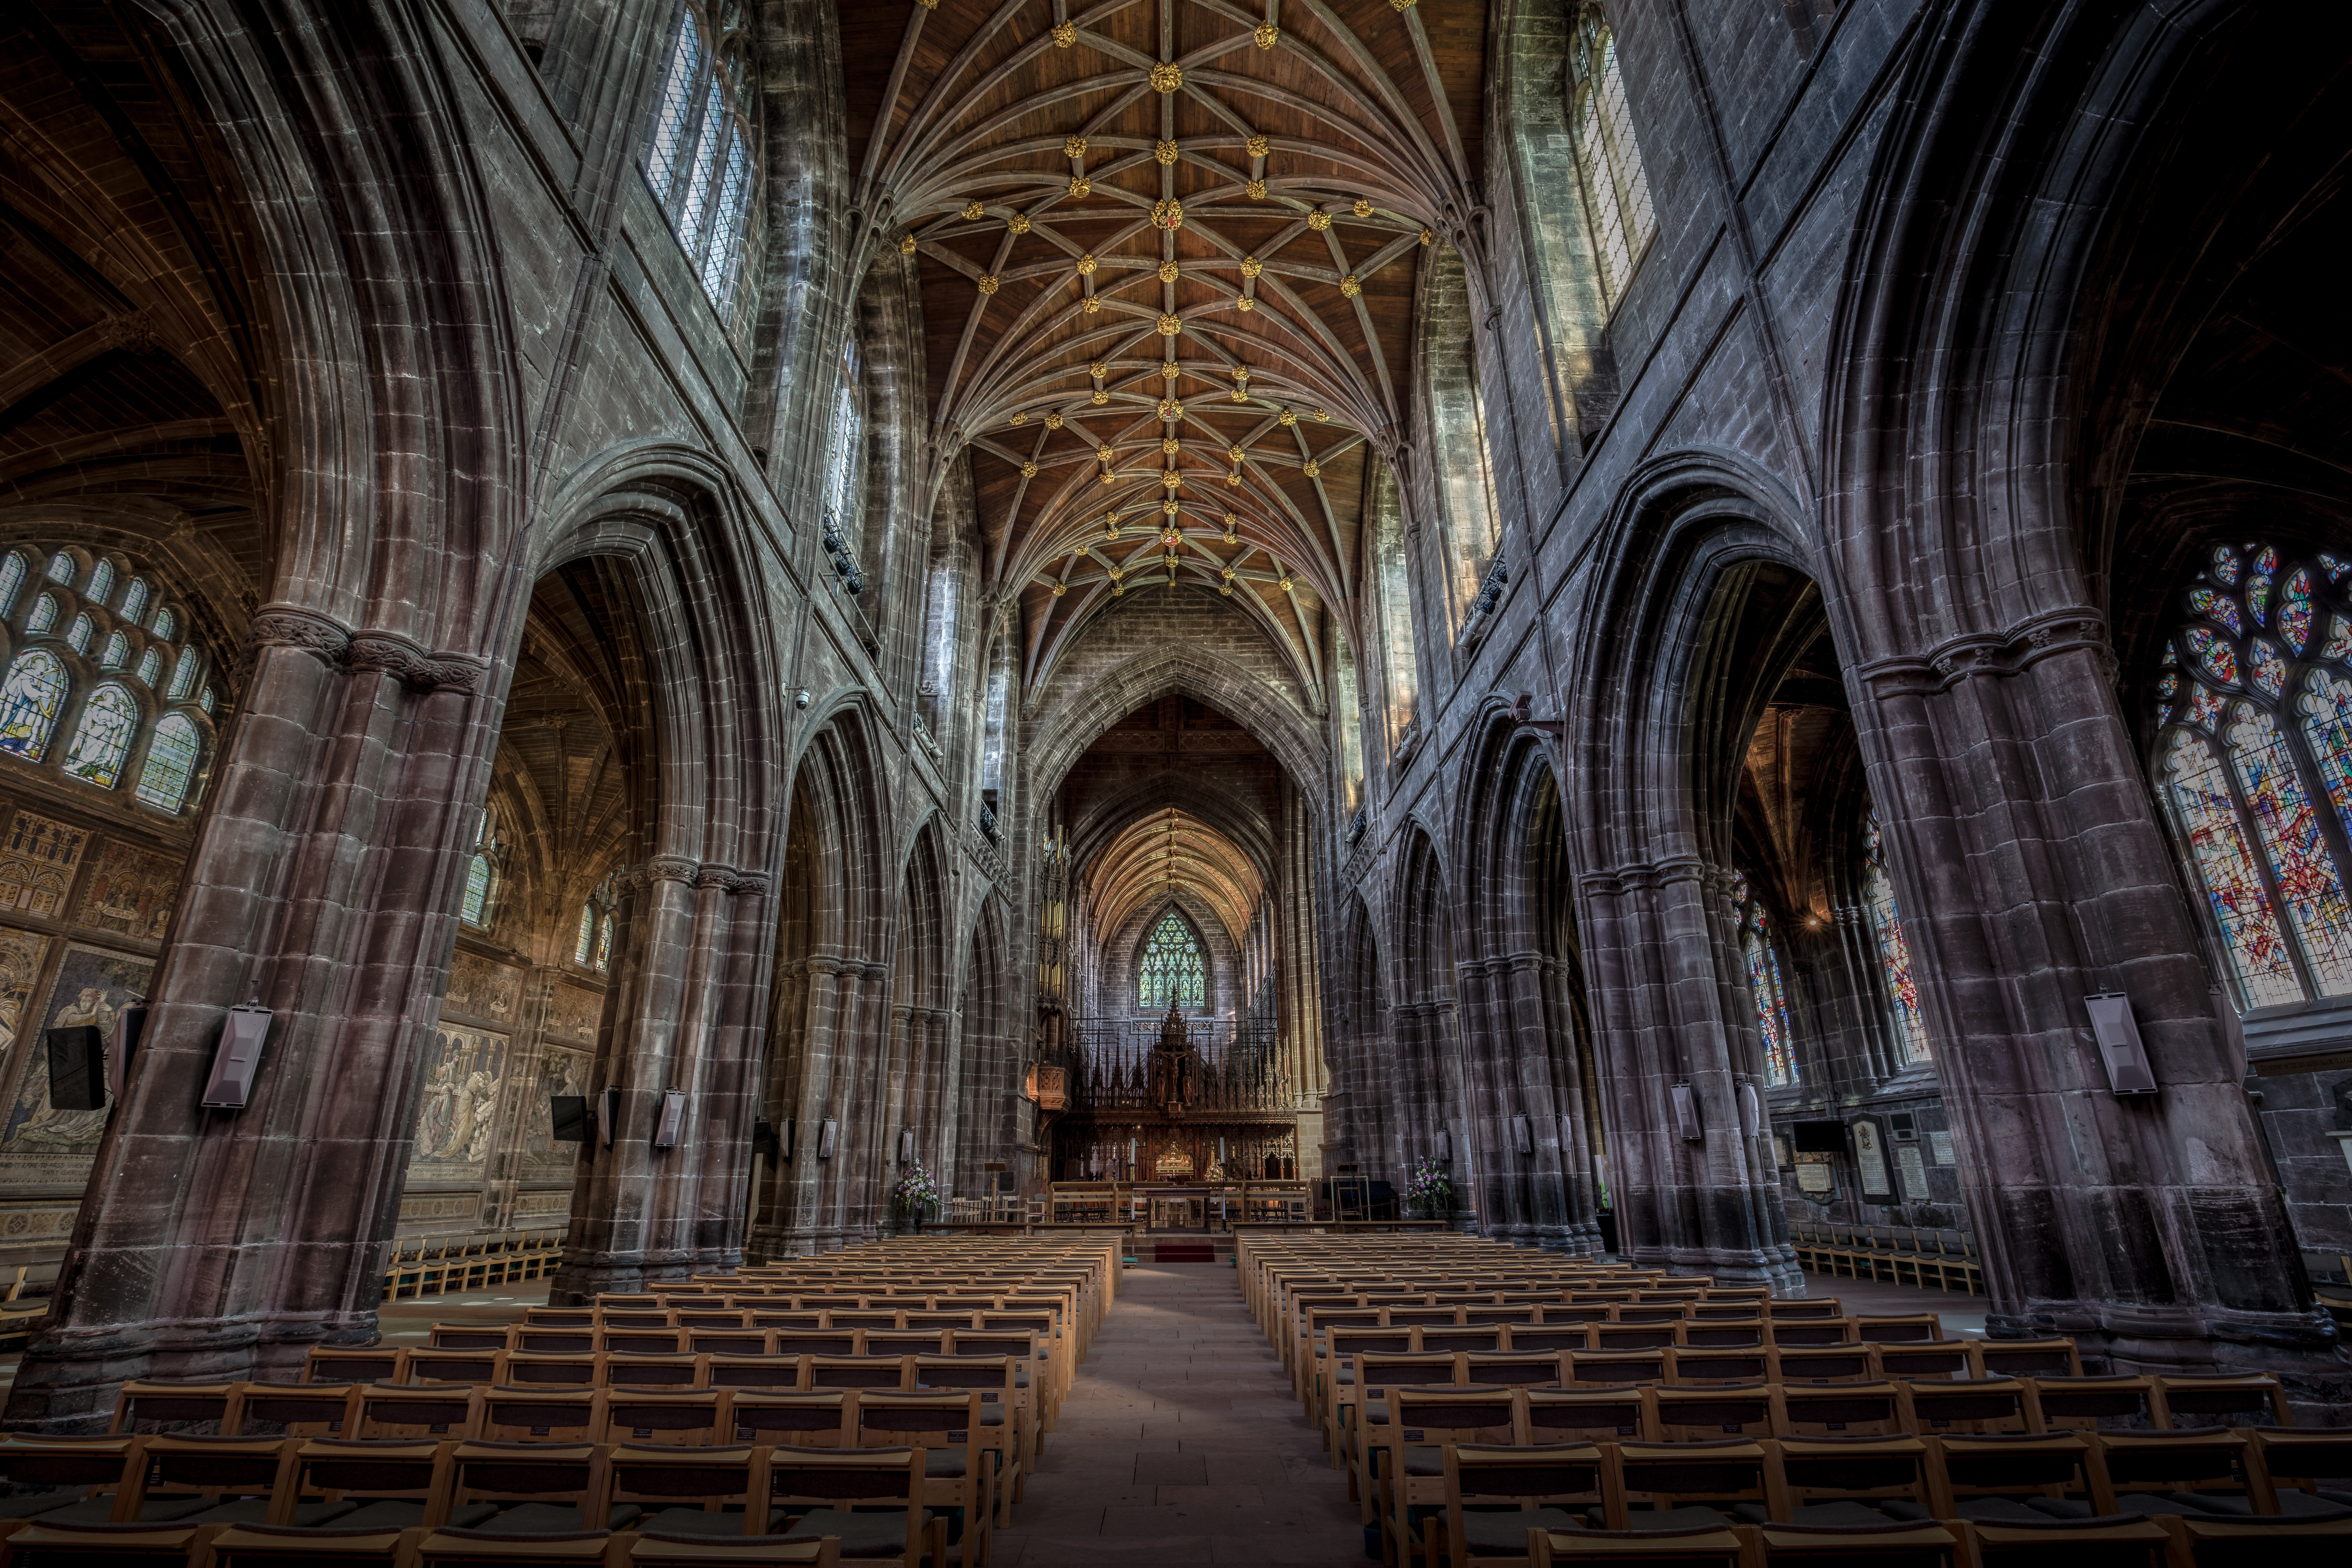
architecture, building, arch, church, cathedral, chapel, place of worship, chairs, indoors, temple, columns, arches, monastery, pillars, symmetry, abbey, vault, basilica, middle ages, crypt, gothic architecture, ancient history